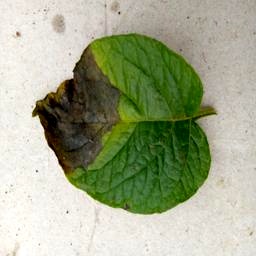
Etiqueta: Late Blight